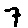
Label: 7